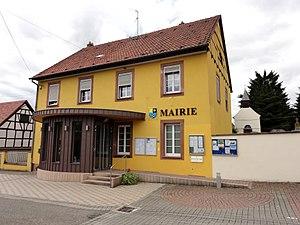
Alsace, Bas-Rhin, Wittersheim, Mairie-école (XIXe), rue de l'église. This building is indexed in the Base Mérimée, a database of architectural heritage maintained by the French Ministry of Culture,